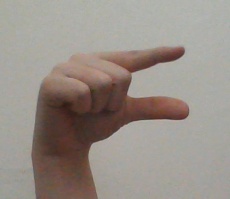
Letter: dal